Solva pallipes

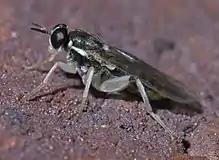

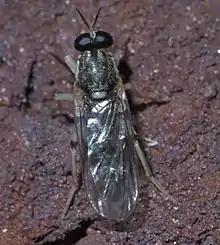

Solva pallipes is a species of fly in the family Xylomyidae. It is found throughout most of North America.